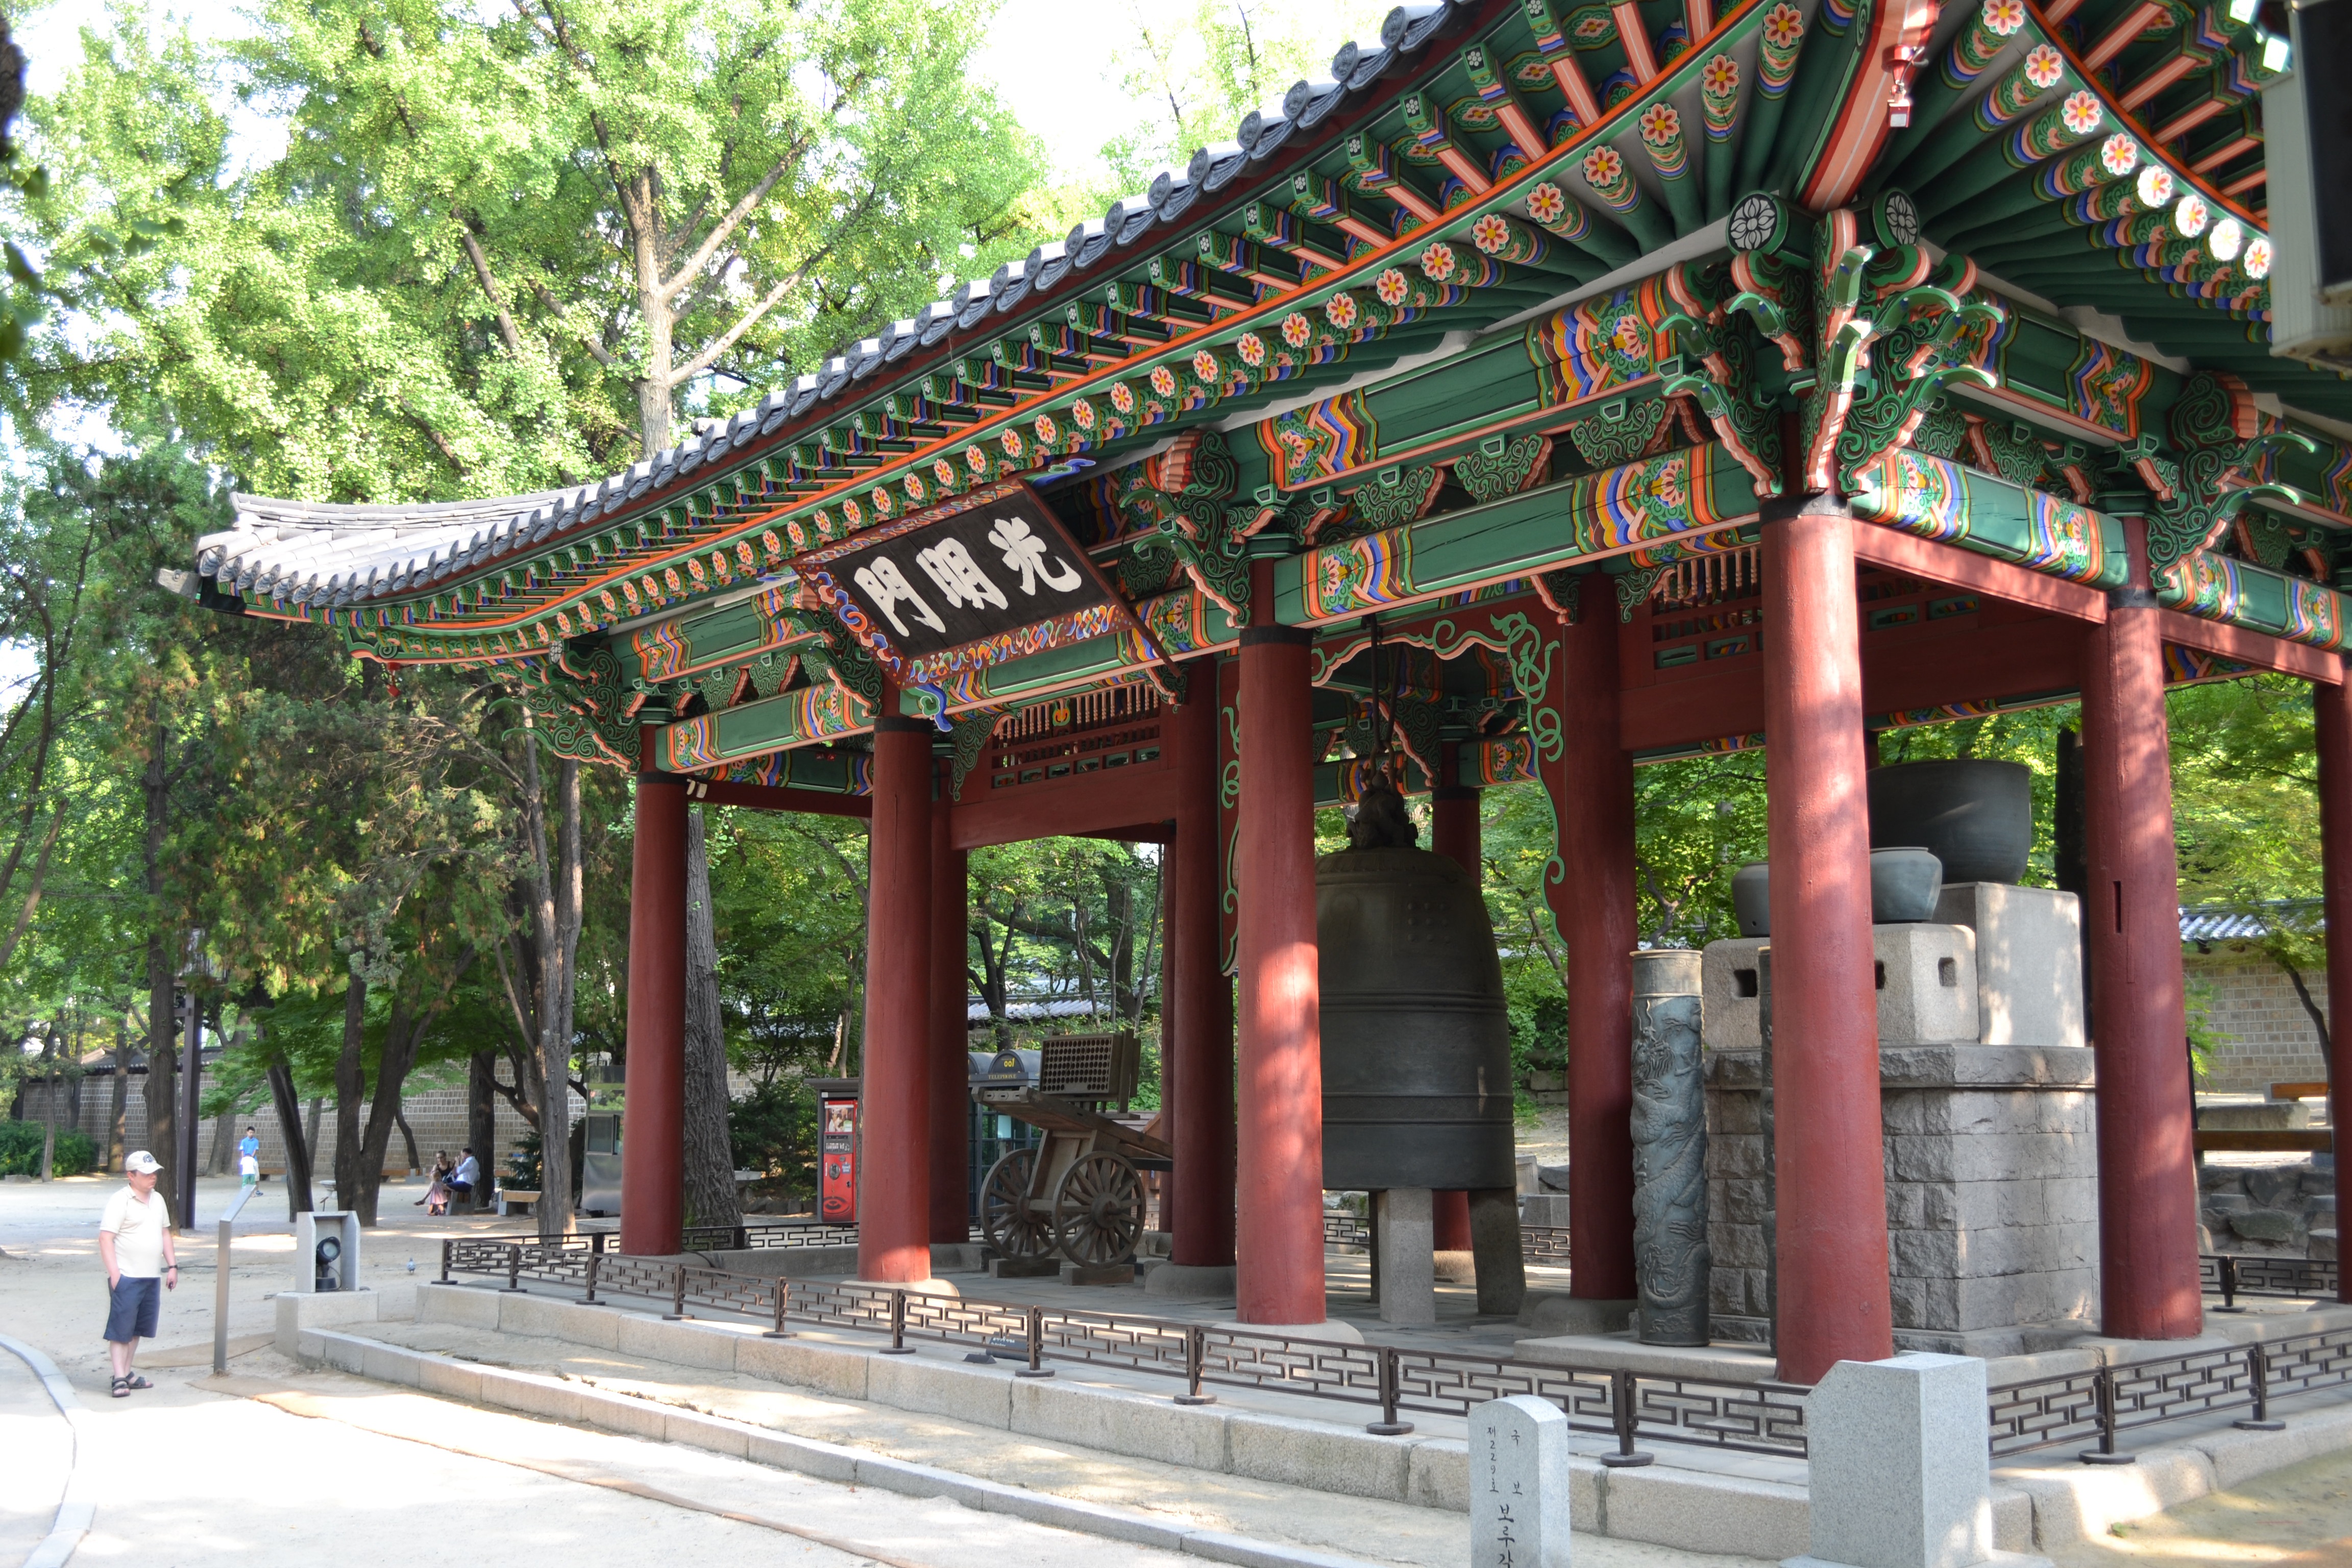
building, place of worship, temple, shrine, torii, chinese architecture, cast, species, between, pagoda, wat, seoul, forbidden city, old fashioned, republic of korea, old school, roof tile, historic site, virtue kotobuki shrine, shinto shrine